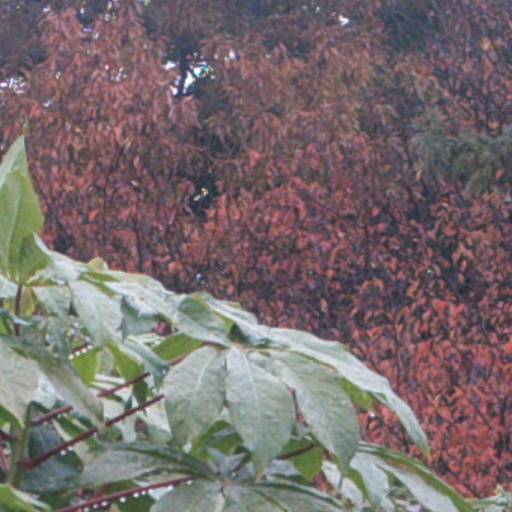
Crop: cassava